Mitotic catastrophe

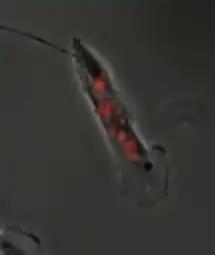
A cell that has been treated with taxol and had a catastrophic mitosis. The cell has become multinucleated after an unsuccessful mitosis.

Mitotic catastrophe has been defined as either a cellular mechanism to prevent potentially cancerous cells from proliferating or as a mode of cellular death that occurs following improper cell cycle progression or entrance. Mitotic catastrophe can be induced by prolonged activation of the spindle assembly checkpoint, errors in mitosis, or DNA damage and operates to prevent genomic instability. It is a mechanism that is being researched as a potential therapeutic target in cancers, and numerous approved therapeutics induce mitotic catastrophe.